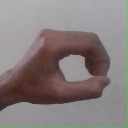
अक्षर: औ